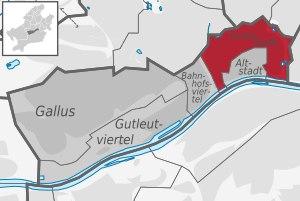
Innenstadt ou, en forme longue, Frankfurt-Innenstadt est un quartier de Francfort-sur-le-Main.